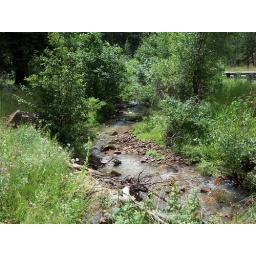
Lil river that flows by the road in Evergreen, Colorado.